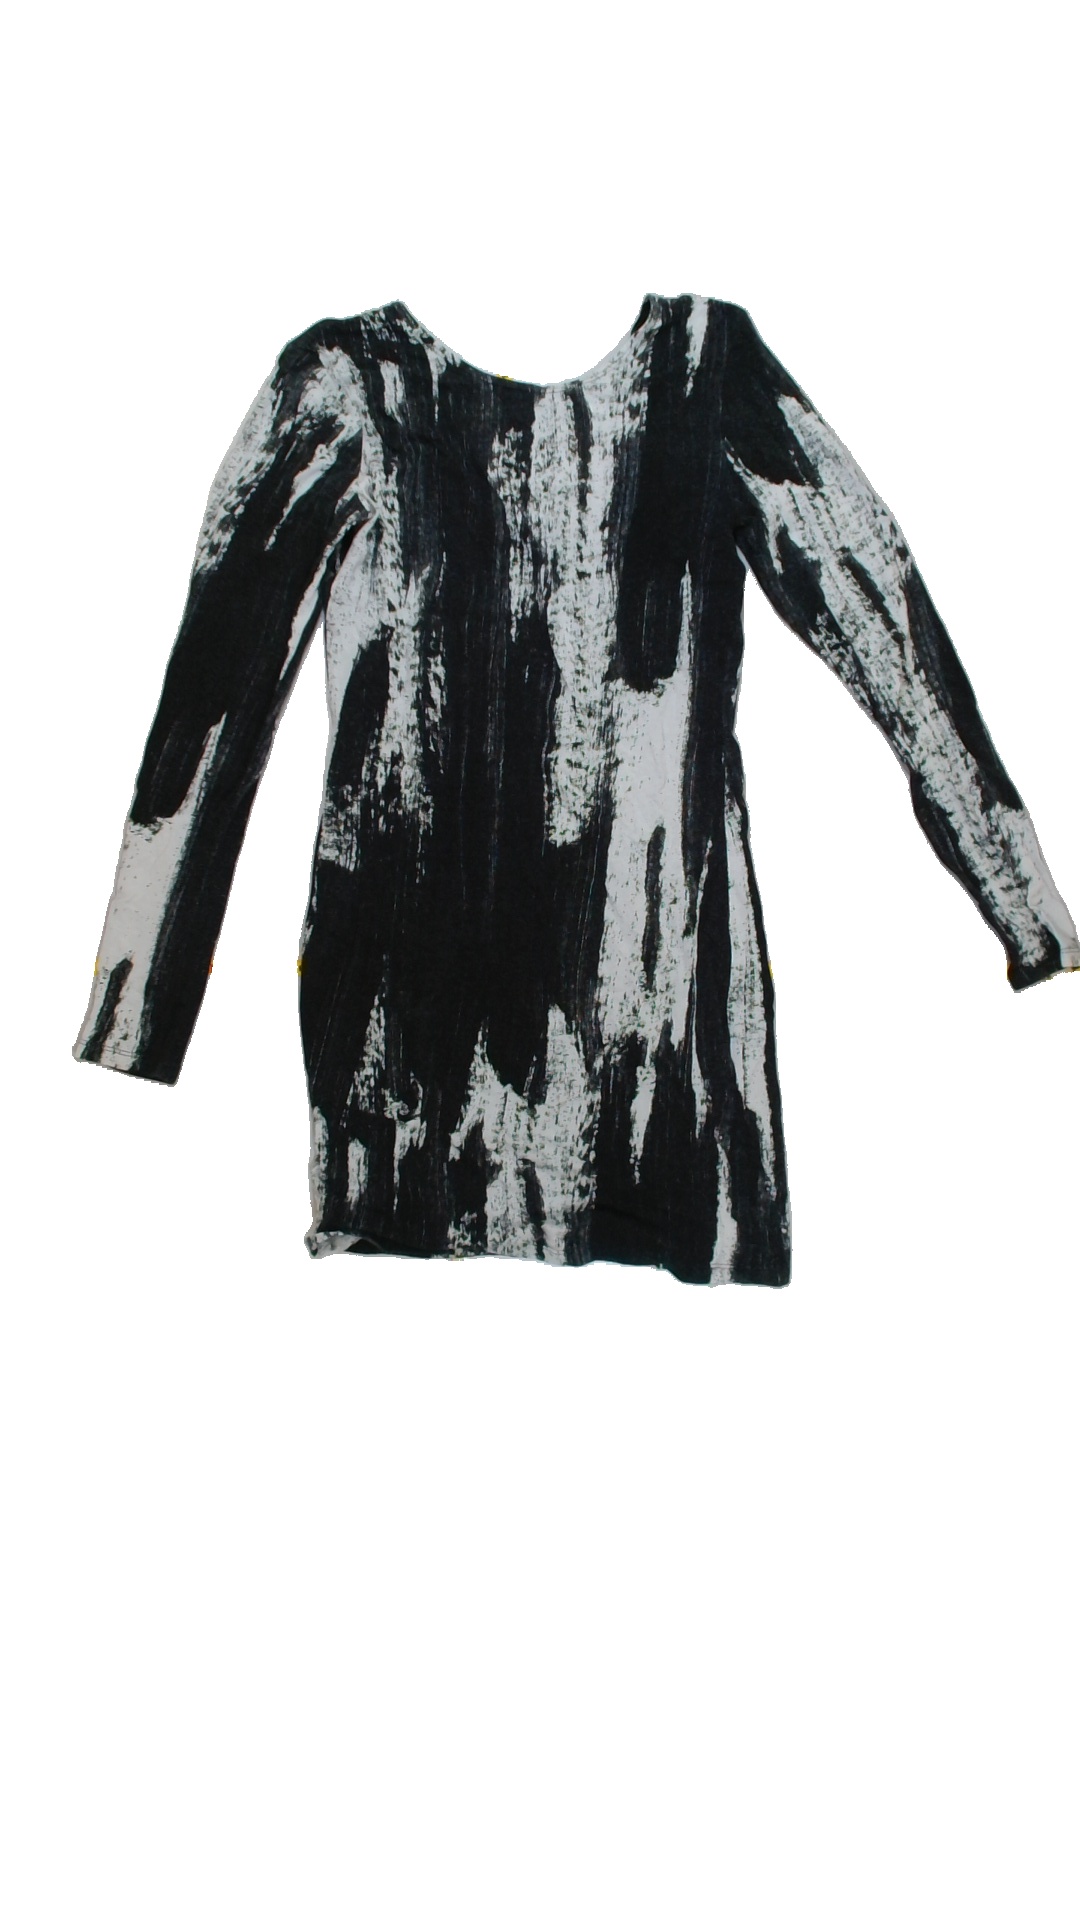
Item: Dress (Ladies)
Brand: H&m
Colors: Black, White
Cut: c-collar
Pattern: Plain
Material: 100% Cotton
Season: All
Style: No trend
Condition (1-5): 2
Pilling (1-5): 2
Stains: No
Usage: Recycle
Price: <50